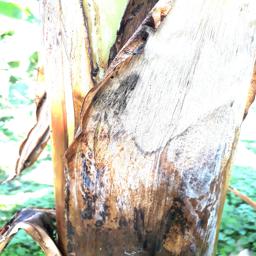
Label: BACTERIAL SOFT ROT